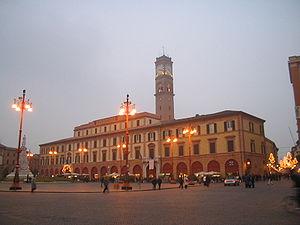
Cet article recense les plus grandes places urbaines, pour ce qui est de la superficie.